Stone Mountain Memorial half dollar

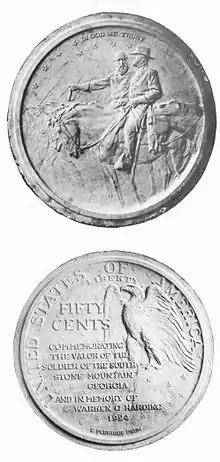
Borglum's original models for the half dollar

According to numismatists William D. Hyder and R.W. Colbert, "Borglum, to put it mildly, was a temperamental artist who managed to offend most everyone with whom he worked". They note that "Borglum's past insolence had not left him in the good graces of the art community" and his designs met a hostile reception at the commission. Sculptor member James Earle Fraser, designer of the Buffalo nickel, rejected Borglum's initial design on July 22, eight days after they were received. The inscription on the reverse included a tribute to Harding; Fraser deemed it inartistic. Borglum submitted a second set on August 14, this was again rejected; the commission criticized the design, which seemed to be only a segment of a larger one, rather than specifically designed to fit a half dollar. Borglum wanted to ignore what he deemed "damn fool suggestions", but the Association threatened to fire him if he did not complete the coin. Borglum was concerned the reverse was still too crowded, and proposed leaving off the eagle, but space was saved when Coolidge did not like the reference to Harding, and it was omitted. With the eagle still in place on the reverse, Fraser finally approved the designs on October 10, 1924. In all, Borglum made nine plaster models for the design.